Zentsūji Station

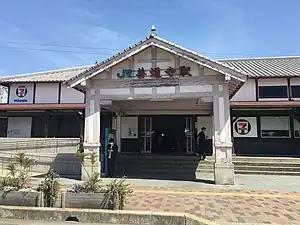
Zentsūji Station, 2021

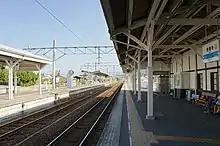
Platform

Zentsūji Station is served by JR Shikoku's Dosan Line and is located from the beginning of the line at , and 38.7kilometers from